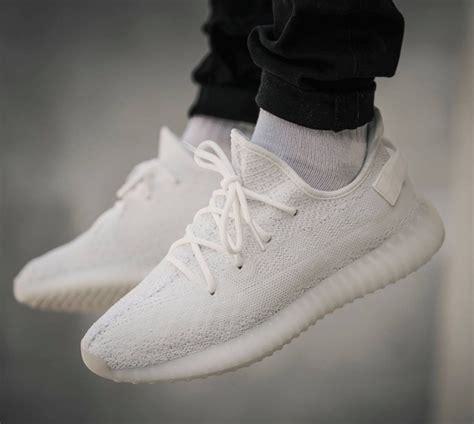
Brand: Adidas
Model: Yeezy Boost 350